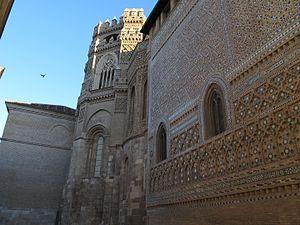
Saragosse est une ville espagnole, capitale de la province du même nom et de l'Aragon.